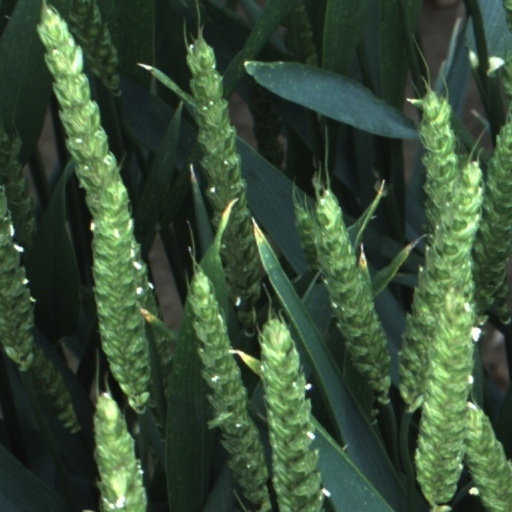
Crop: wheat